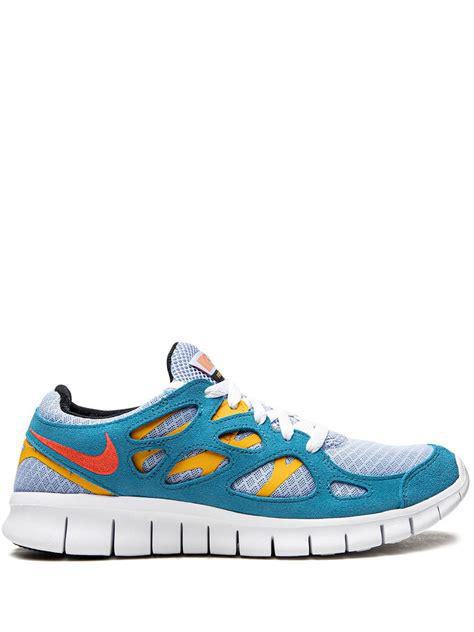
Brand: Nike
Model: Free Run 2